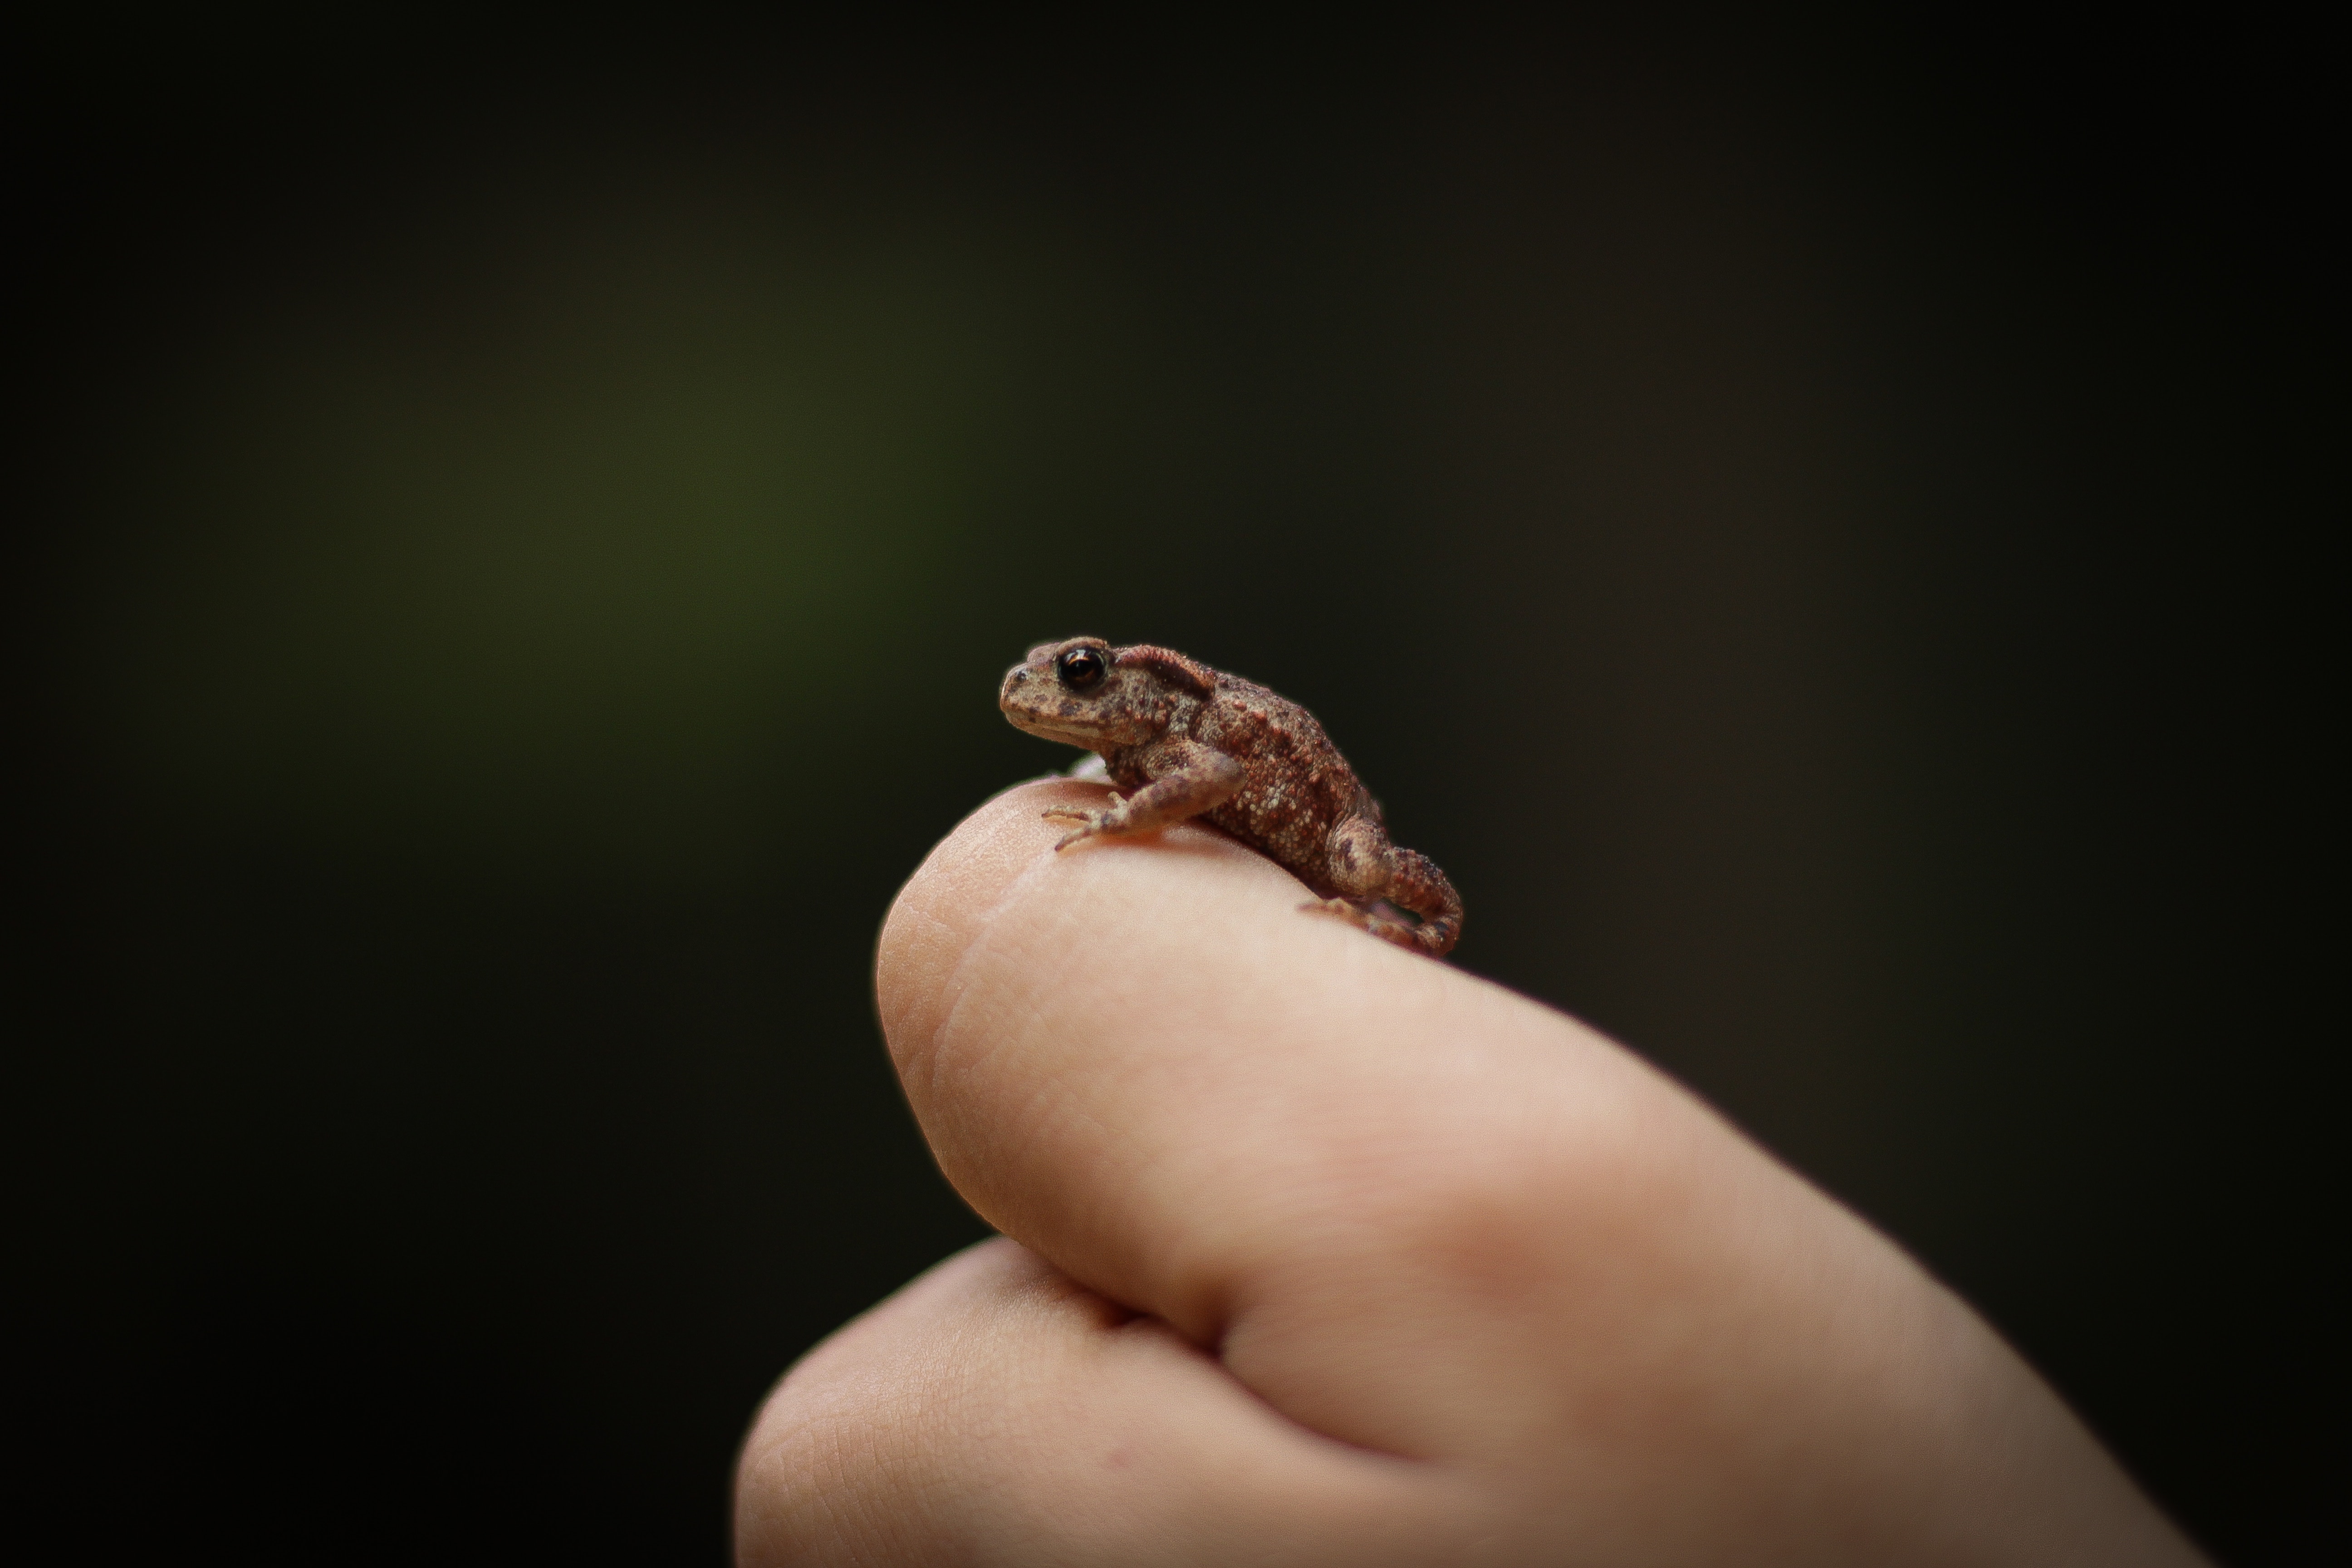
hand, finger, frog, toad, reptile, amphibian, nail, fauna, tree frog, close up, macro photography, organism